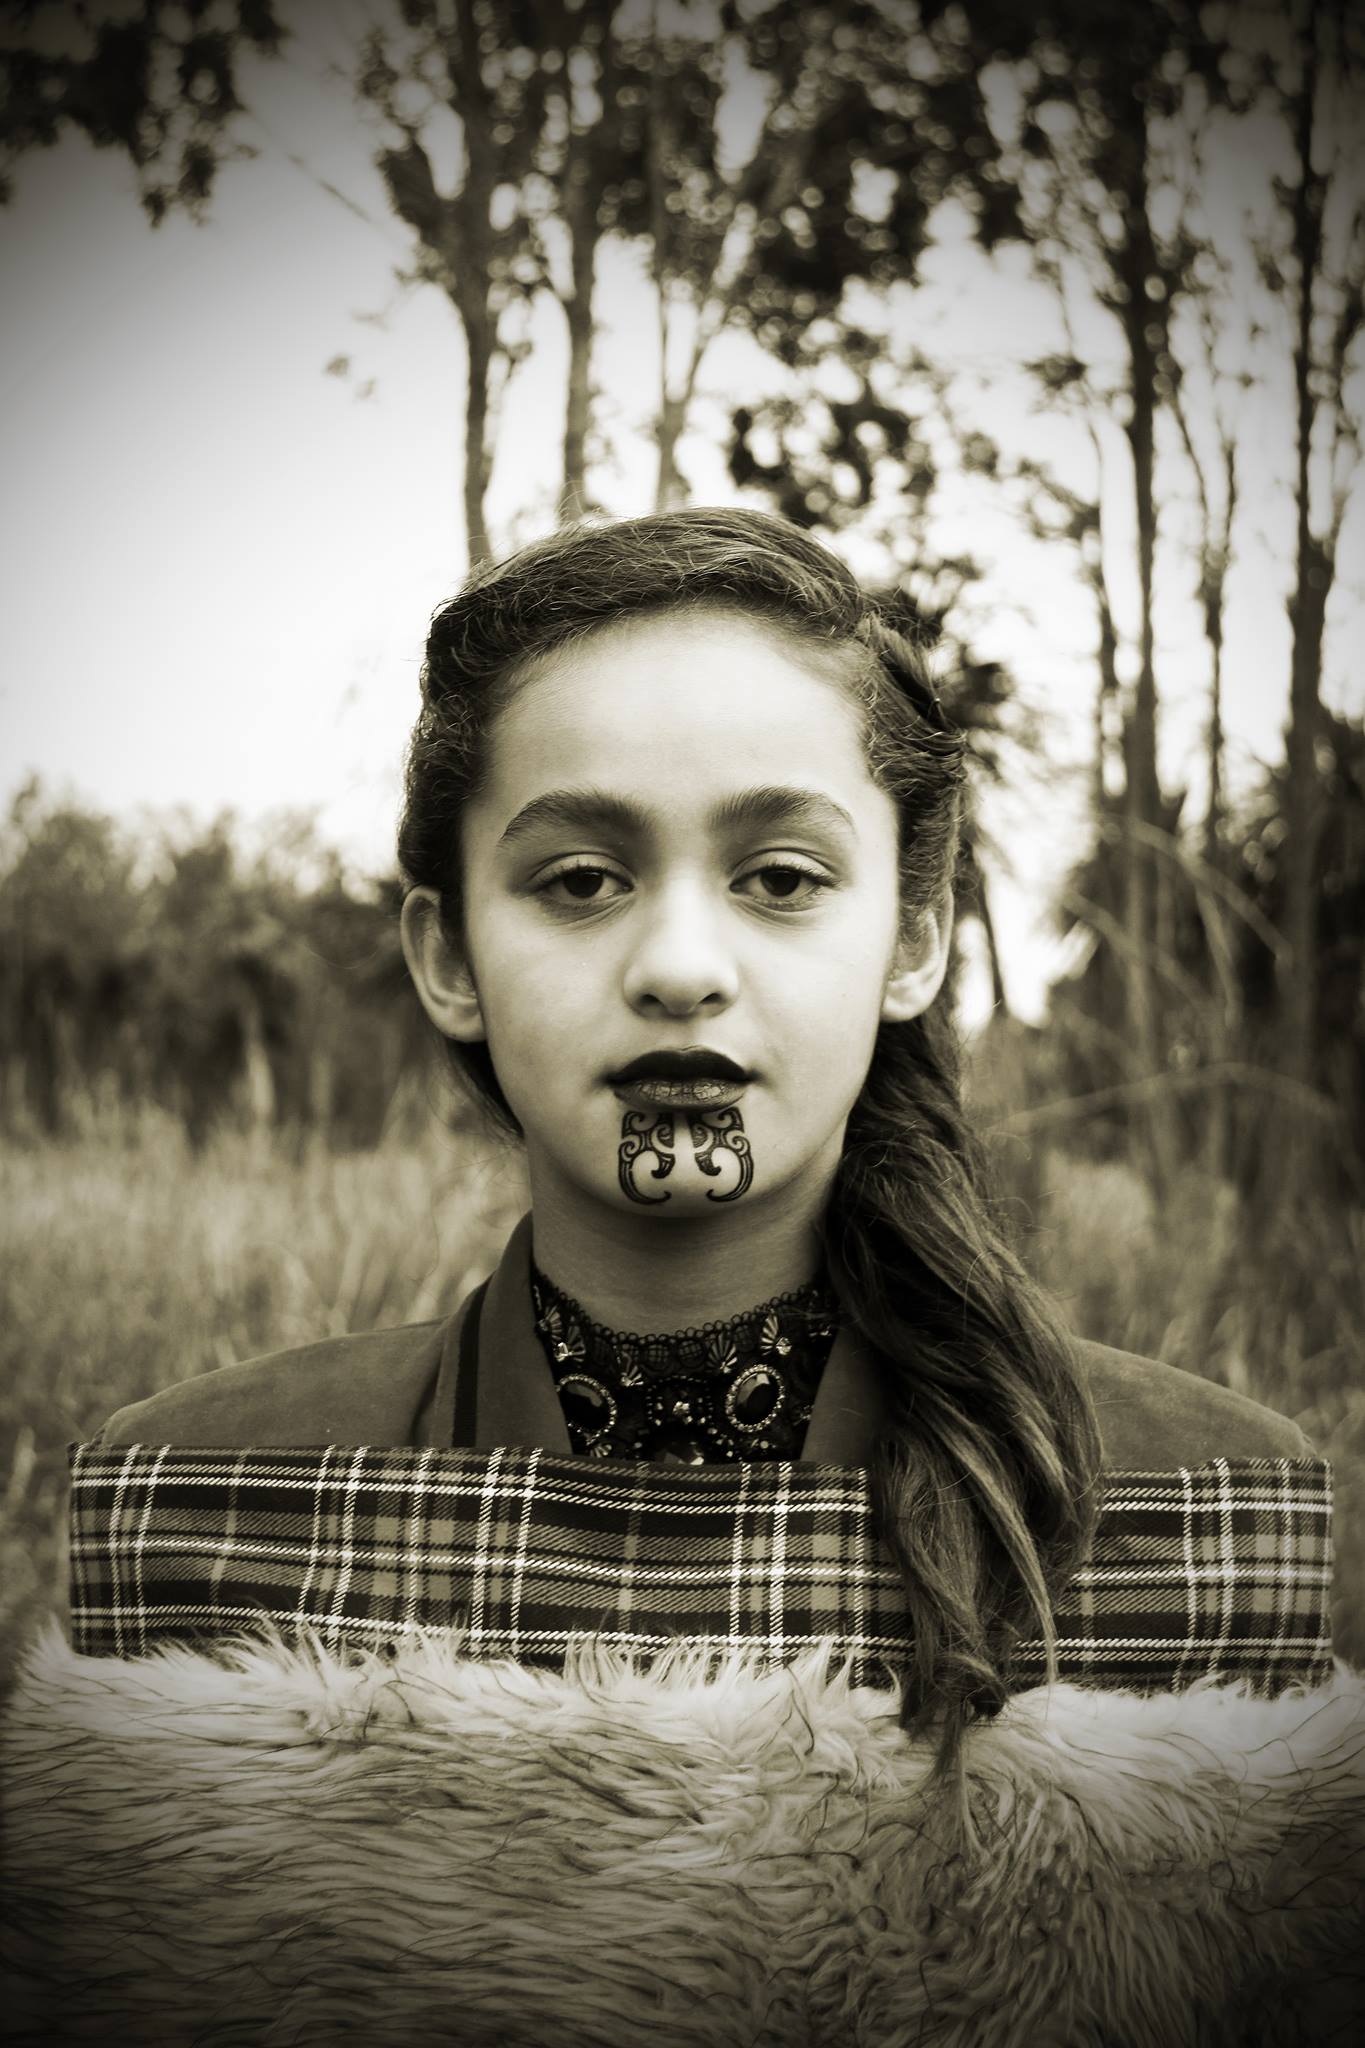
person, black and white, people, girl, white, photography, portrait, model, tattoo, child, black, monochrome, facial expression, smile, eye, photograph, new zealand, beauty, culture, image, heritage, tradition, maori, emotion, models, indigenous, old fashioned, photo shoot, face painting, monochrome photography, polynesian, portrait photography